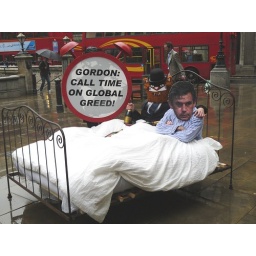
Gordon Brown in bed with a fat cat outside the Bank of England